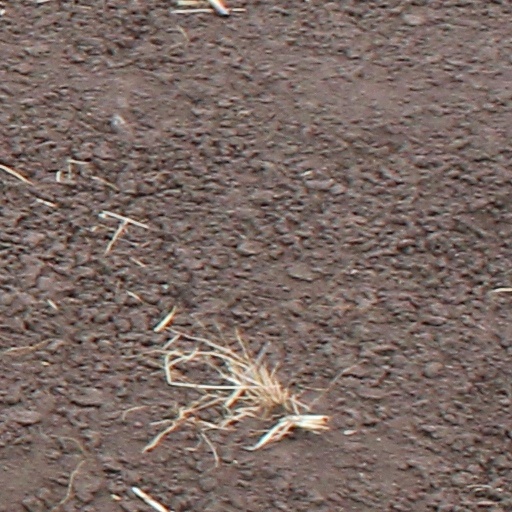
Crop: wheat